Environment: lab
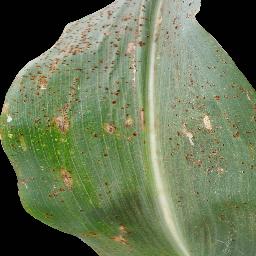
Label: common_rust